1929 Uruguayan Primera División

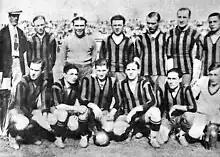
Peñarol, champions

The Uruguayan Championship 1929 was the 27th season of Uruguay's top-flight football league.